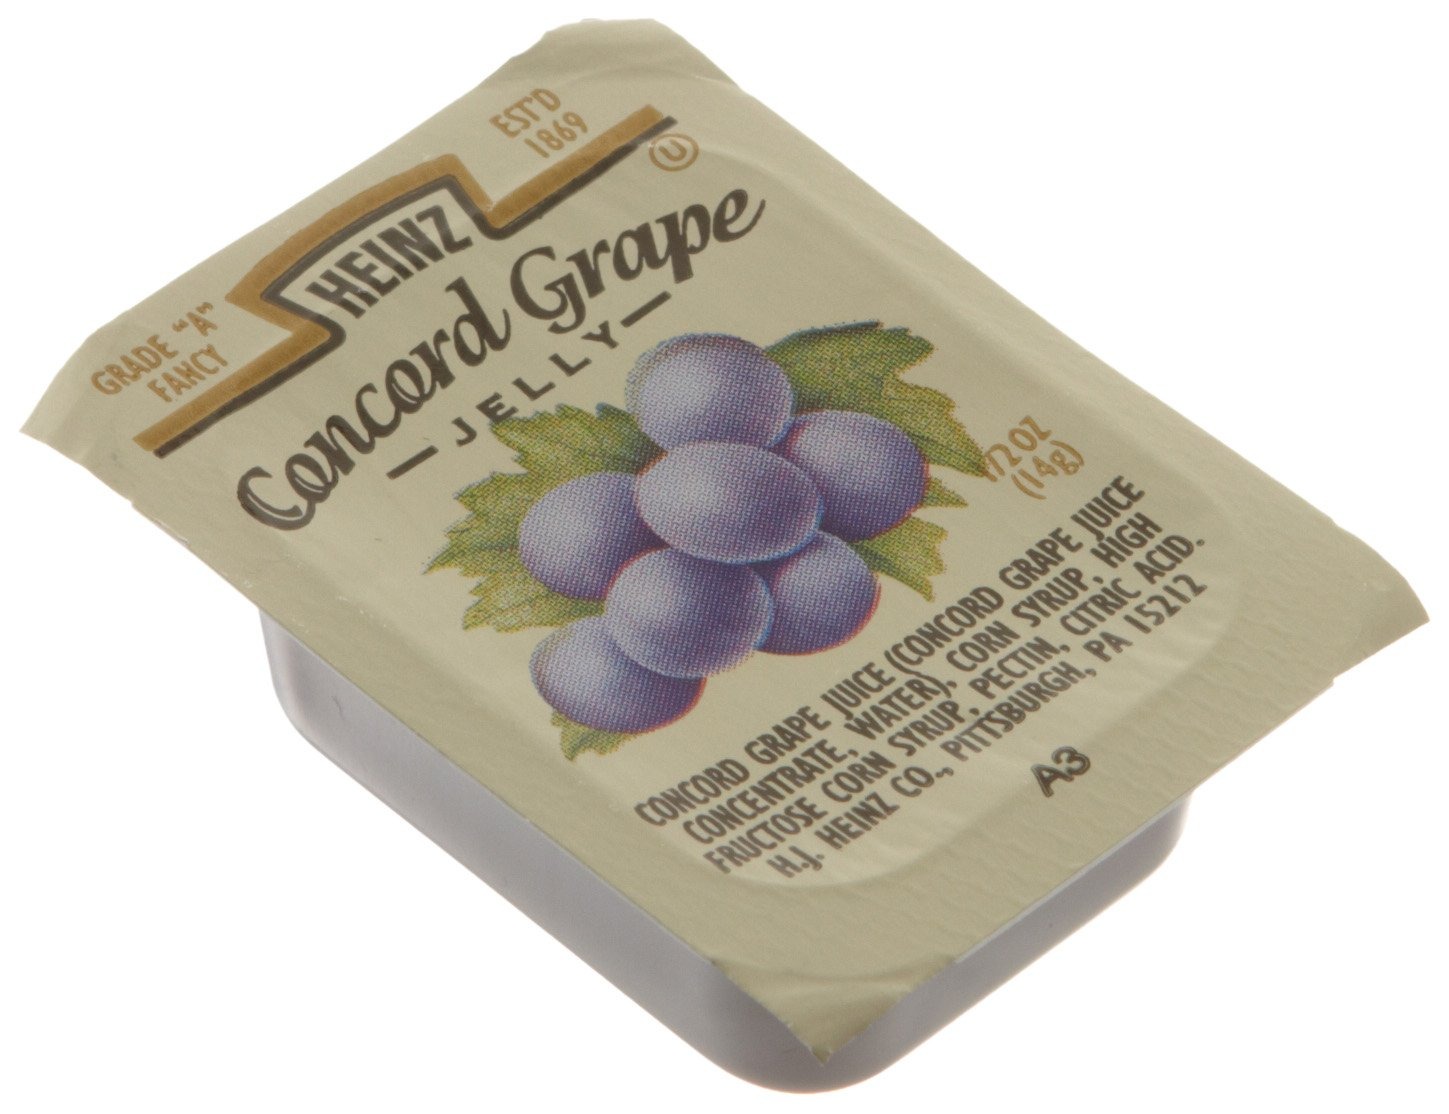
Item Name: Heinz Concord Grape Jelly, 0.5-Ounce Single Serve Cups (Pack of 200)
Value: 100.0
Unit: Ounce

Price: 48.51